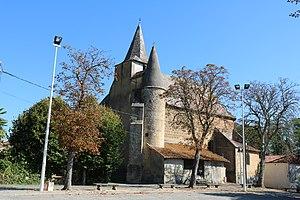
L'Eglise Saint-André d'Urgosse
Urgosse est une commune française située dans le département du Gers en région Occitanie.